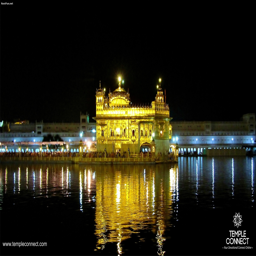
and informally referred to , is a prominent gurdwara located in the city .